Caper

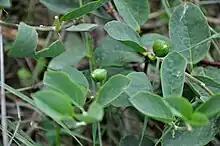
Leaves and flower buds

Capparis spinosa, the caper bush, also called Flinders rose, is a perennial plant that bears rounded, fleshy leaves and large white to pinkish-white flowers.